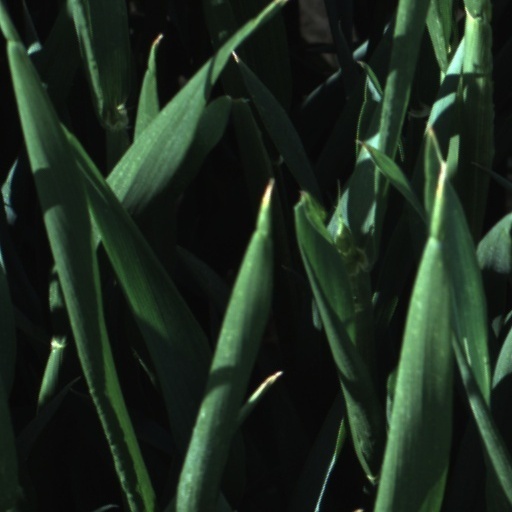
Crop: wheat